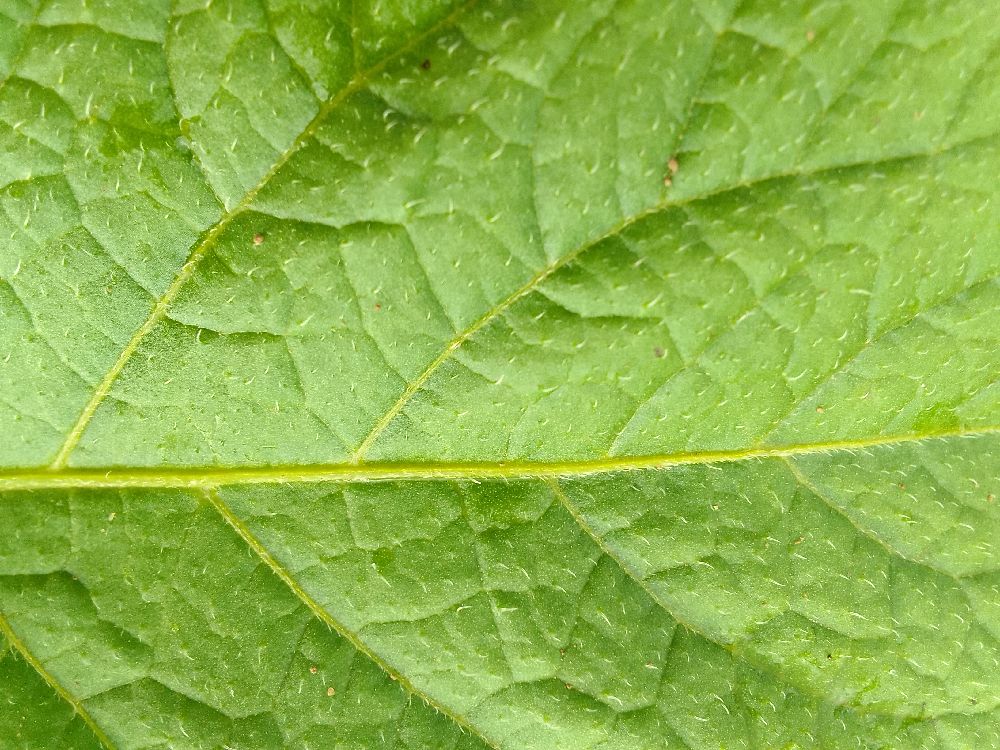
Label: Healthy